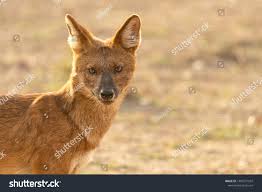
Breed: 209-n000043-dhole